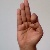
The image shows a hand gesture representing the letter 'F' in Indian Sign Language.